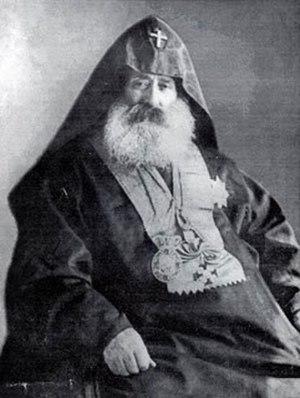
Le mouvement de libération nationale arménien, aussi appelé « Mouvement de libération arménien », « Mouvement révolutionnaire arménien », « Mouvement des fédaïs arméniens », « Mouvement des volontaires arméniens » ou encore « Révolution arménienne », est un mouvement ayant pour objectif la création d'un État arménien. Ce mouvement comprend des organisations sociales, culturelles, mais principalement des organisations politiques et militaires qui atteignent l'apogée de leur puissance et de leur influence pendant la Première Guerre mondiale et les années qui suivent ce conflit.
Mkrtich Khrimian ou Meguerdich Iᵉʳ, dit « Hayrik », né le 4 avril 1820 à Van et mort le 27 octobre 1907 à Etchmiadzin, est un ecclésiastique, homme de lettres et homme politique arménien s'étant illustré contre la politique de l'Empire ottoman envers le peuple arménien. Il est patriarche arménien de Constantinople de 1869 à 1873 et Catholicos de l'église apostolique arménienne de 1892 à 1907.